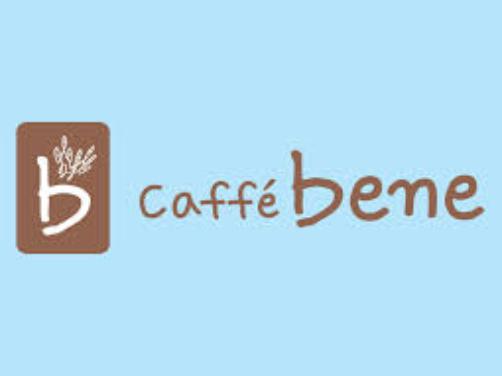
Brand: Caffe Bene
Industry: Food